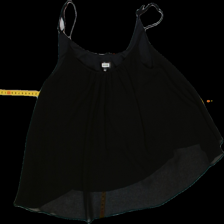
View: front
Type: Top
Category: Ladies
Brand: Bikbok
Colors: Blue
Material: 100% Poly
Pattern: Plain
Cut: Loose
Size: XS
Season: All
Trend: No trend
Stains: No
Price range: 50-100
Recommended usage: Reuse